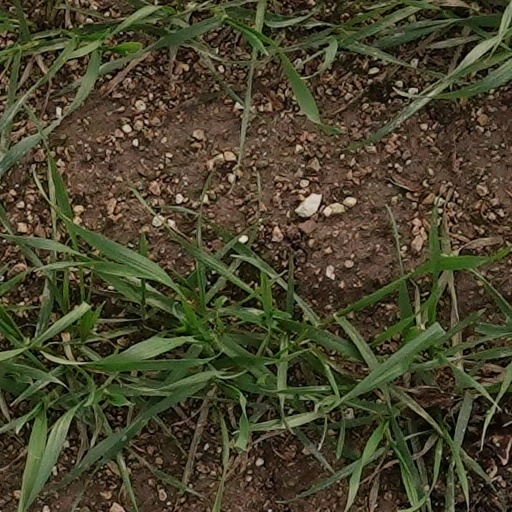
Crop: wheat